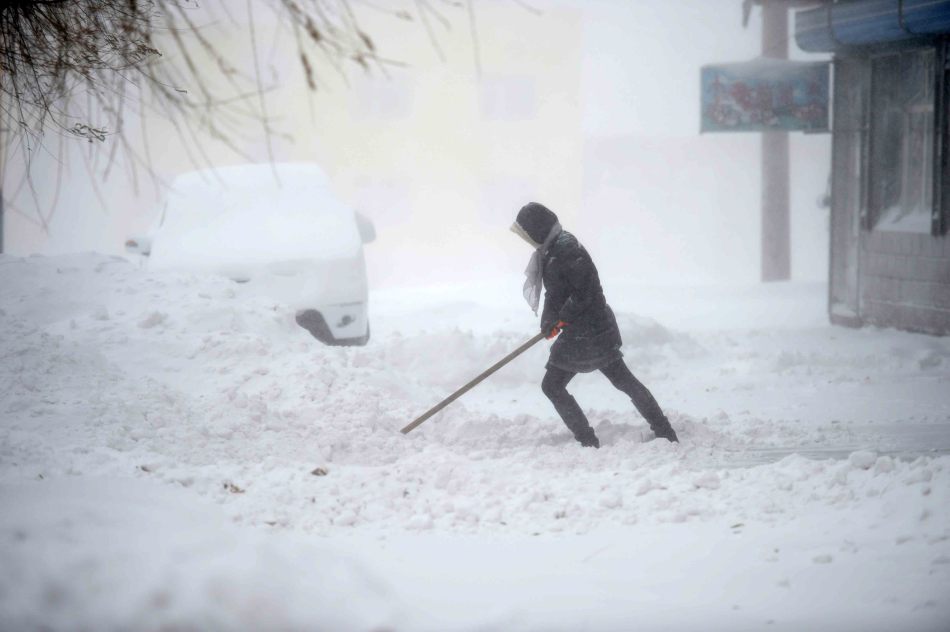
Weather: snow or frosty